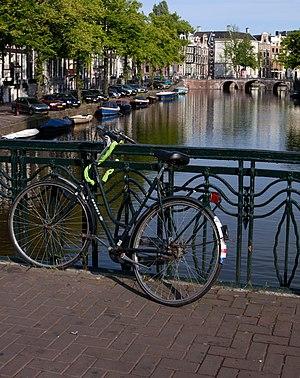
Une bicyclette avec le drapeau des Pays-bas attaché sur un pont sur un des nombreux canaux d'Amsterdam.